Fernsehturm Heidelberg

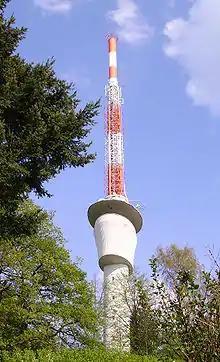
The Fernsehturm Heidelberg

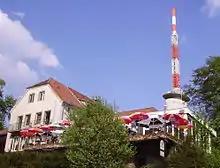
The Fernsehturm Heidelberg

The Fernsehturm Heidelberg is a transmission tower for FM and DVB-T on the Königstuhl hill of Heidelberg at . It was the property of the City of Heidelberg and sold to the SWR. Because of its exposed location on the crest of the hill the tower itself is only 82 meters high.